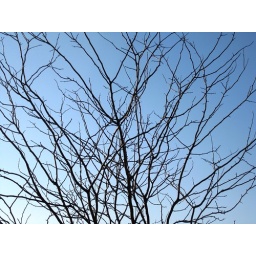
The tree outside my house in Ottawa